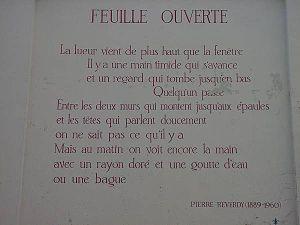
Pierre Reverdy, né le 11 septembre 1889 à Narbonne et mort le 17 juin 1960 à Solesmes, est un poète français associé au cubisme et aux débuts du surréalisme. Il a eu une influence notable sur la poésie moderne de langue française.